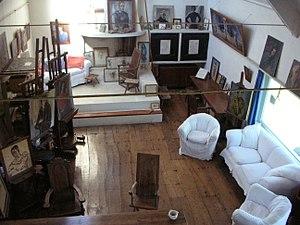
Atelier de peinture au Regenboog, ou se tinrent nombre de réunions pour la Paix
Le baron Antoine Allard, né à Bruxelles le 16 décembre 1907 et mort le 18 juin 1981, est un peintre et pacifiste belge, cofondateur d'Oxfam Belgique. Il est issu d'une famille de banquiers.